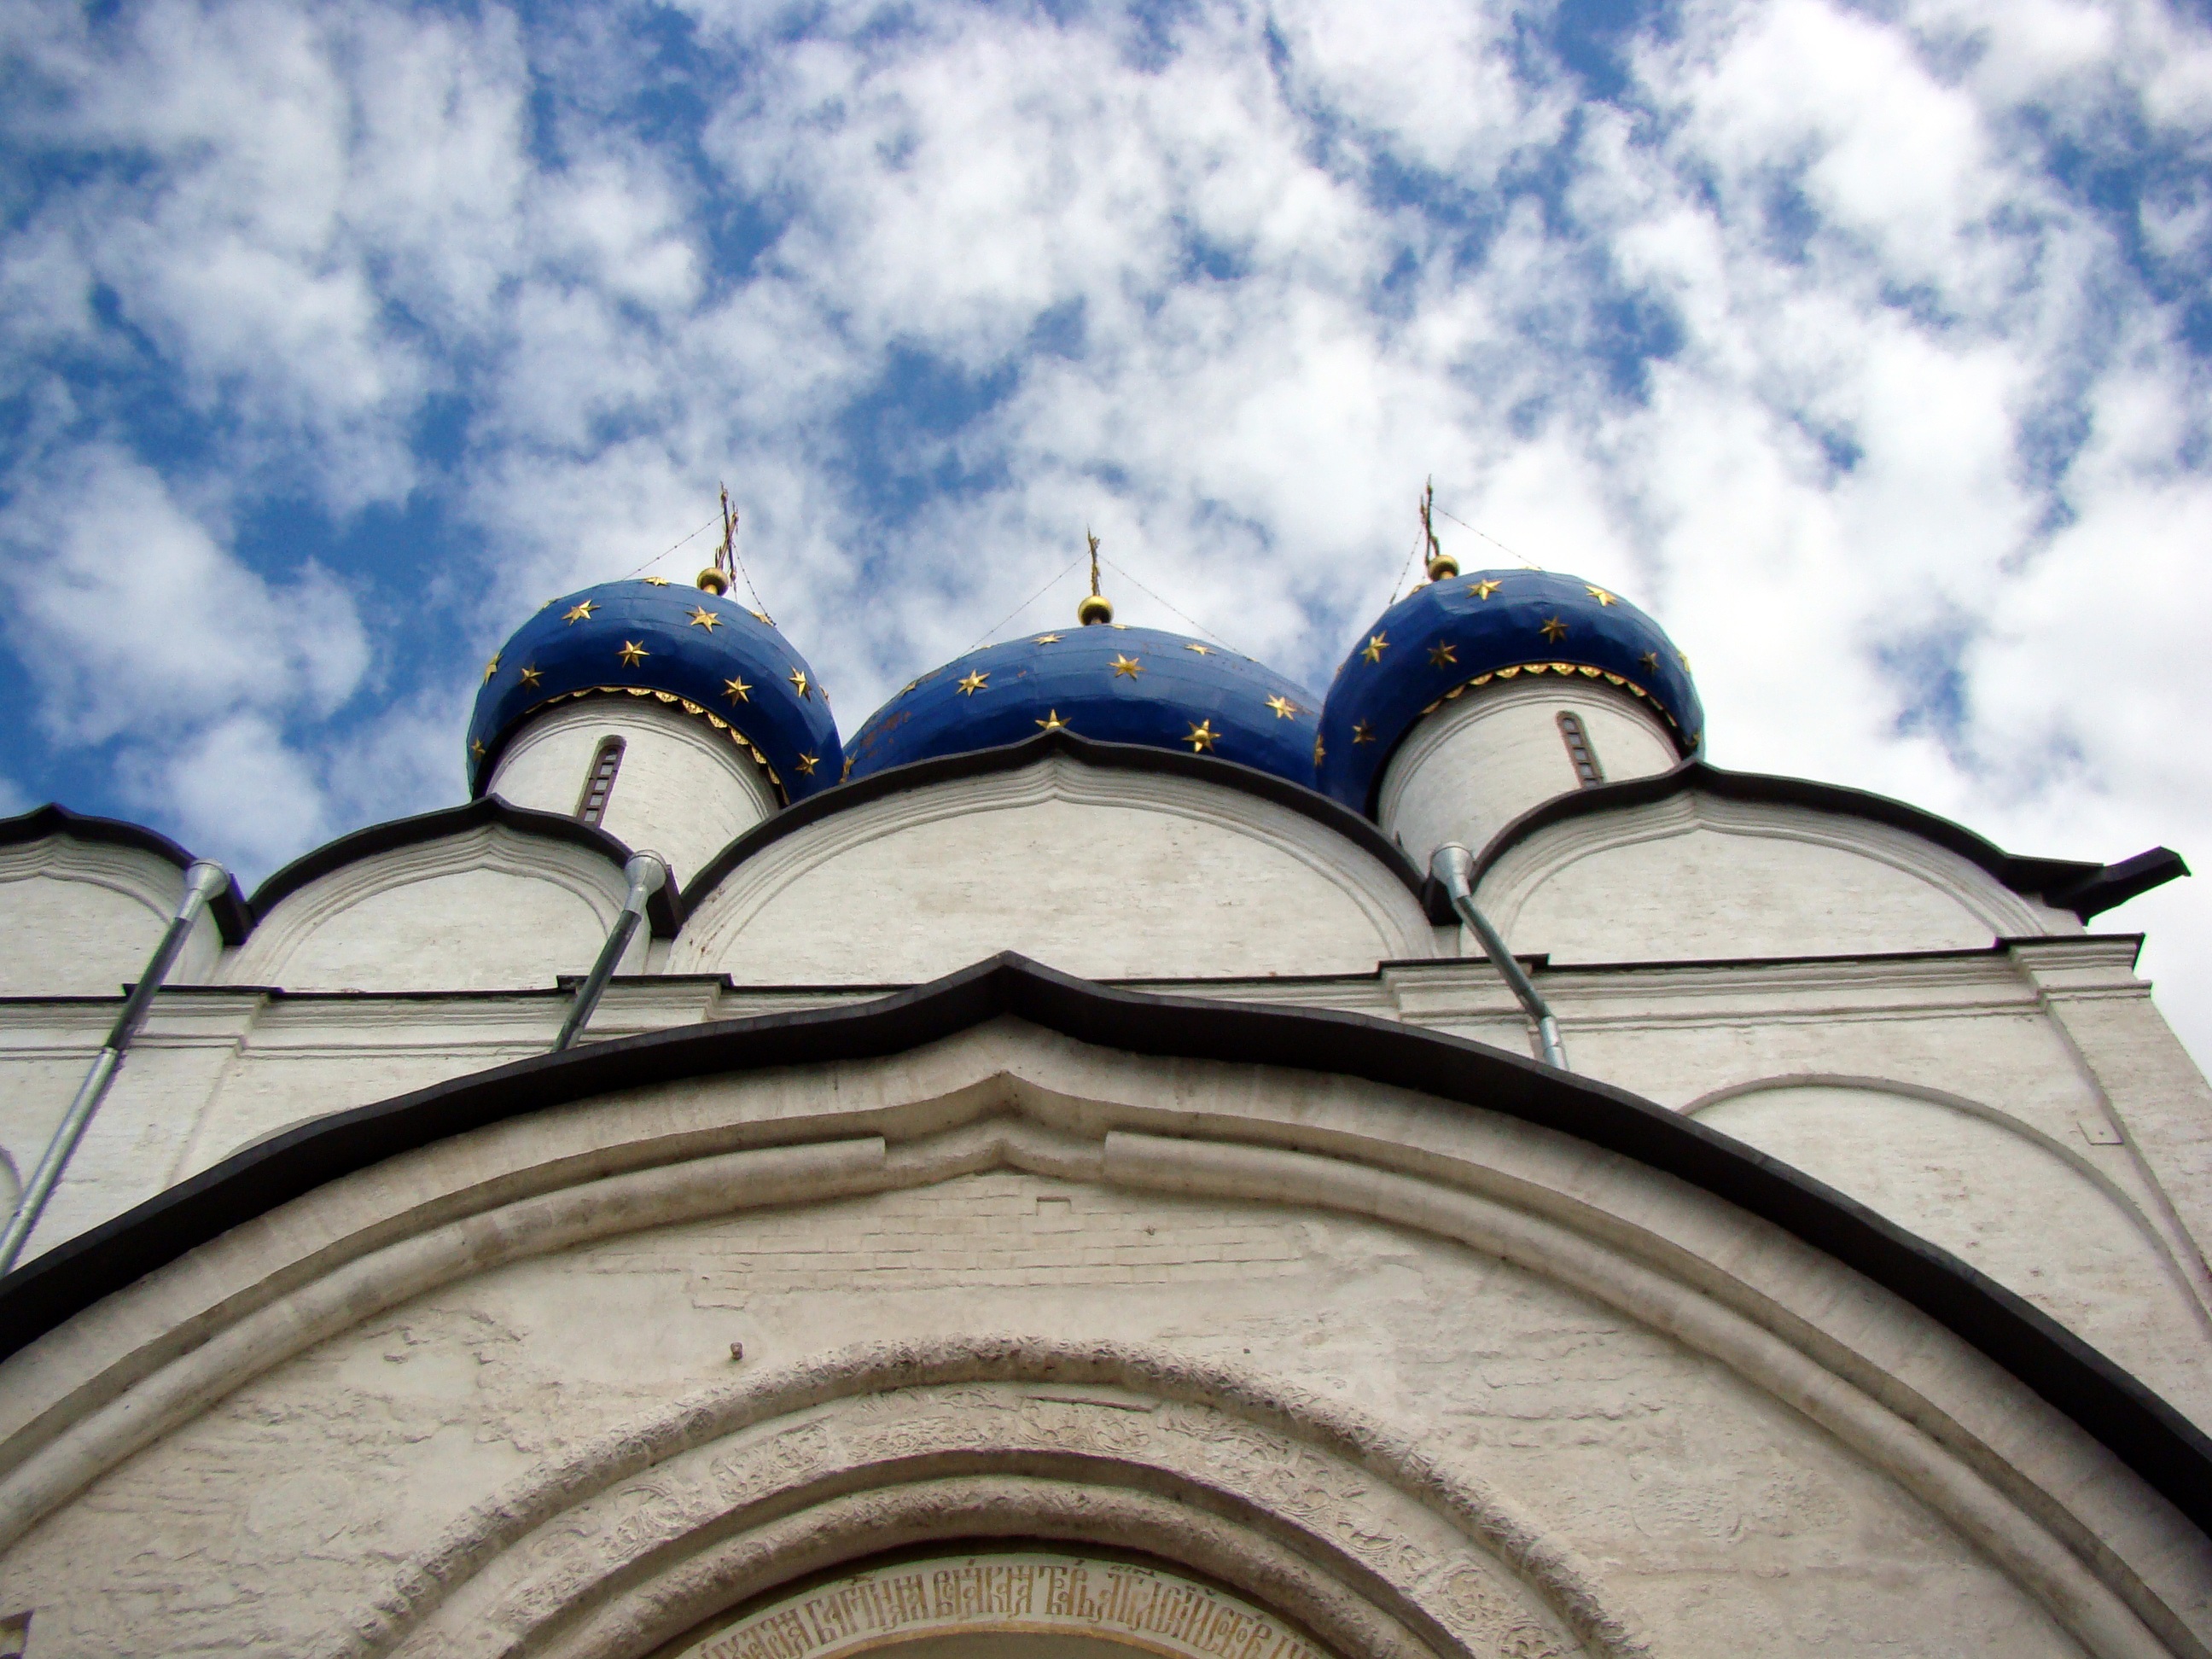
cloud, architecture, sky, building, old, monument, blue, church, cathedral, tourism, orthodox, historical, dome, russia, the kremlin, suzdal